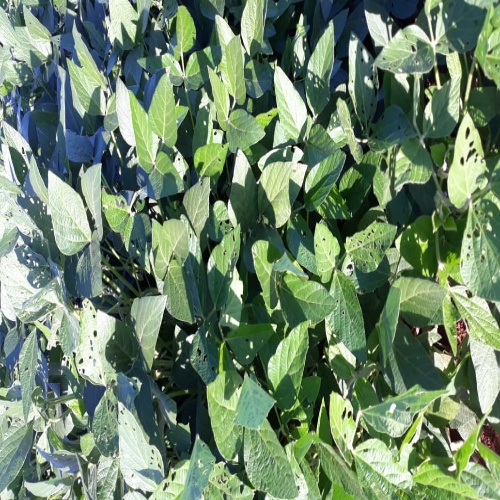
Label: Diabrotica_speciosa